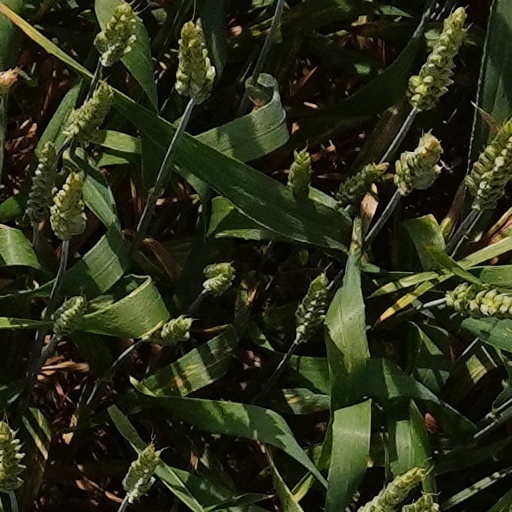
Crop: wheat